Edward Zacca

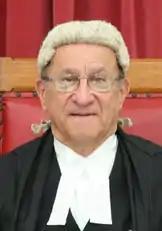

Sir Edward Zacca (26 July 1931 – 11 November 2019) was chief justice of the Jamaican Supreme Court from 1985 to 1996. Under the Constitution of Jamaica, the chief justice of Jamaica serves as acting governor-general of Jamaica when that office is vacant, and Chief Justice Zacca served in that capacity from March to August 1991. Zacca was succeeded as Chief Justice by the Hon. Mr. Justice Lensley Wolfe.